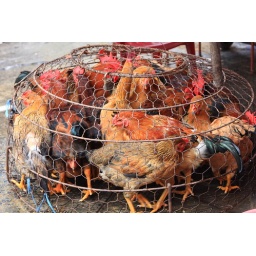
Life as a Vietnamese chicken in a wet market before being killed.